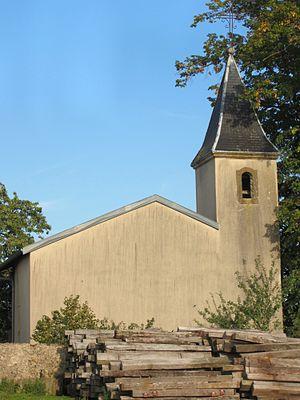
Chambley-Bussières est une commune française de Lorraine située dans le département de Meurthe-et-Moselle en région Grand Est.